Cristina Rivera Garza

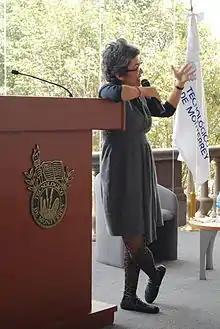
Rivera presenting the book "El Mal de la Taiga" at the Tec de Monterrey, Mexico City

Rivera Garza is one of the most prolific Mexican writers in her generation, receiving grants from CME (1984), FONCA (1994, 1999), and the Centro de Estudios México-Estados Unidos (1998). In addition to writing books, she has collaborated with publications such as "El Cuento", "El Sol de Toluca", "Excélsior", "La Guillotina", "La Palabra y El Hombre", "Macrópolis", Nacional", "Punto de Partida", "Revista de la UAEM and San Quintin".